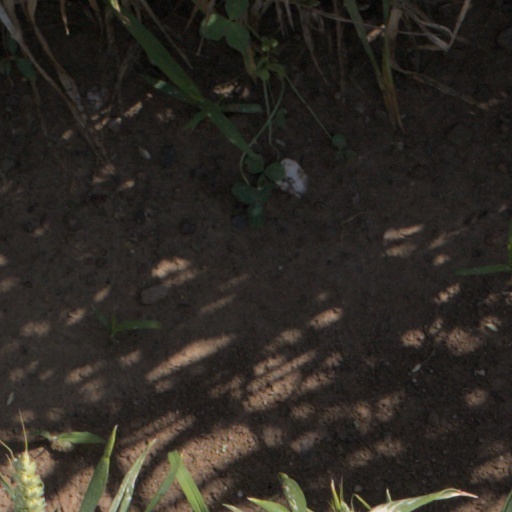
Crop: wheat